Gina-Lisa Lohfink

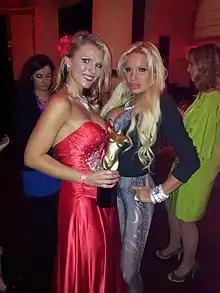
Lohfink (right) at the Venus Awards with pornographic actress Aische Pervers, October 2012

In January 2016, Lohfink was ordered to pay a €24,000 fine, when the Amtsgericht Tiergarten court in Berlin ruled that she had falsely accused two men of raping her, after a video of a sexual encounter with them surfaced on the Internet. Lohfink appealed the decision, but to no avail.